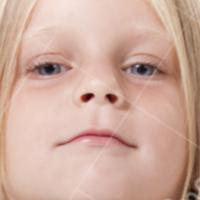
Age group: age 01-10